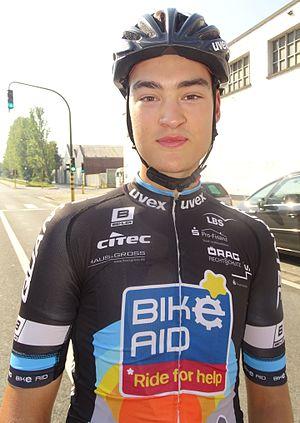
Reportage réalisé le dimanche 30 août à l'occasion du départ et de l'arrivée de la Coupe Sels 2015 à Merksem (Anvers), Belgique.
L'équipe cycliste Stradalli-Bike Aid est une équipe cycliste allemande participant aux circuits continentaux de cyclisme et en particulier l'UCI Europe Tour.